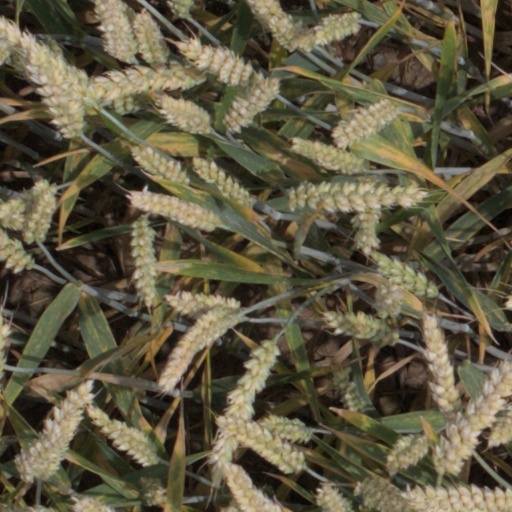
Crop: wheat